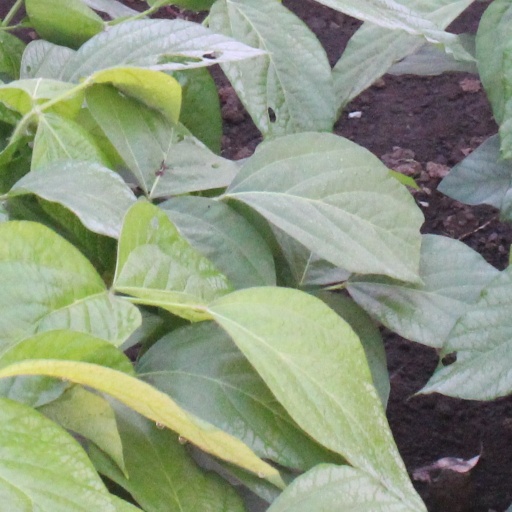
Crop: soybean